Guinea national football team

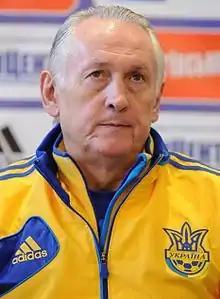
Mykhaylo Fomenko became the manager of Guinea in 1994

The following players were called up for the 2026 FIFA World Cup qualification matches against Somalia on 21 March and Uganda on 25 March 2025.